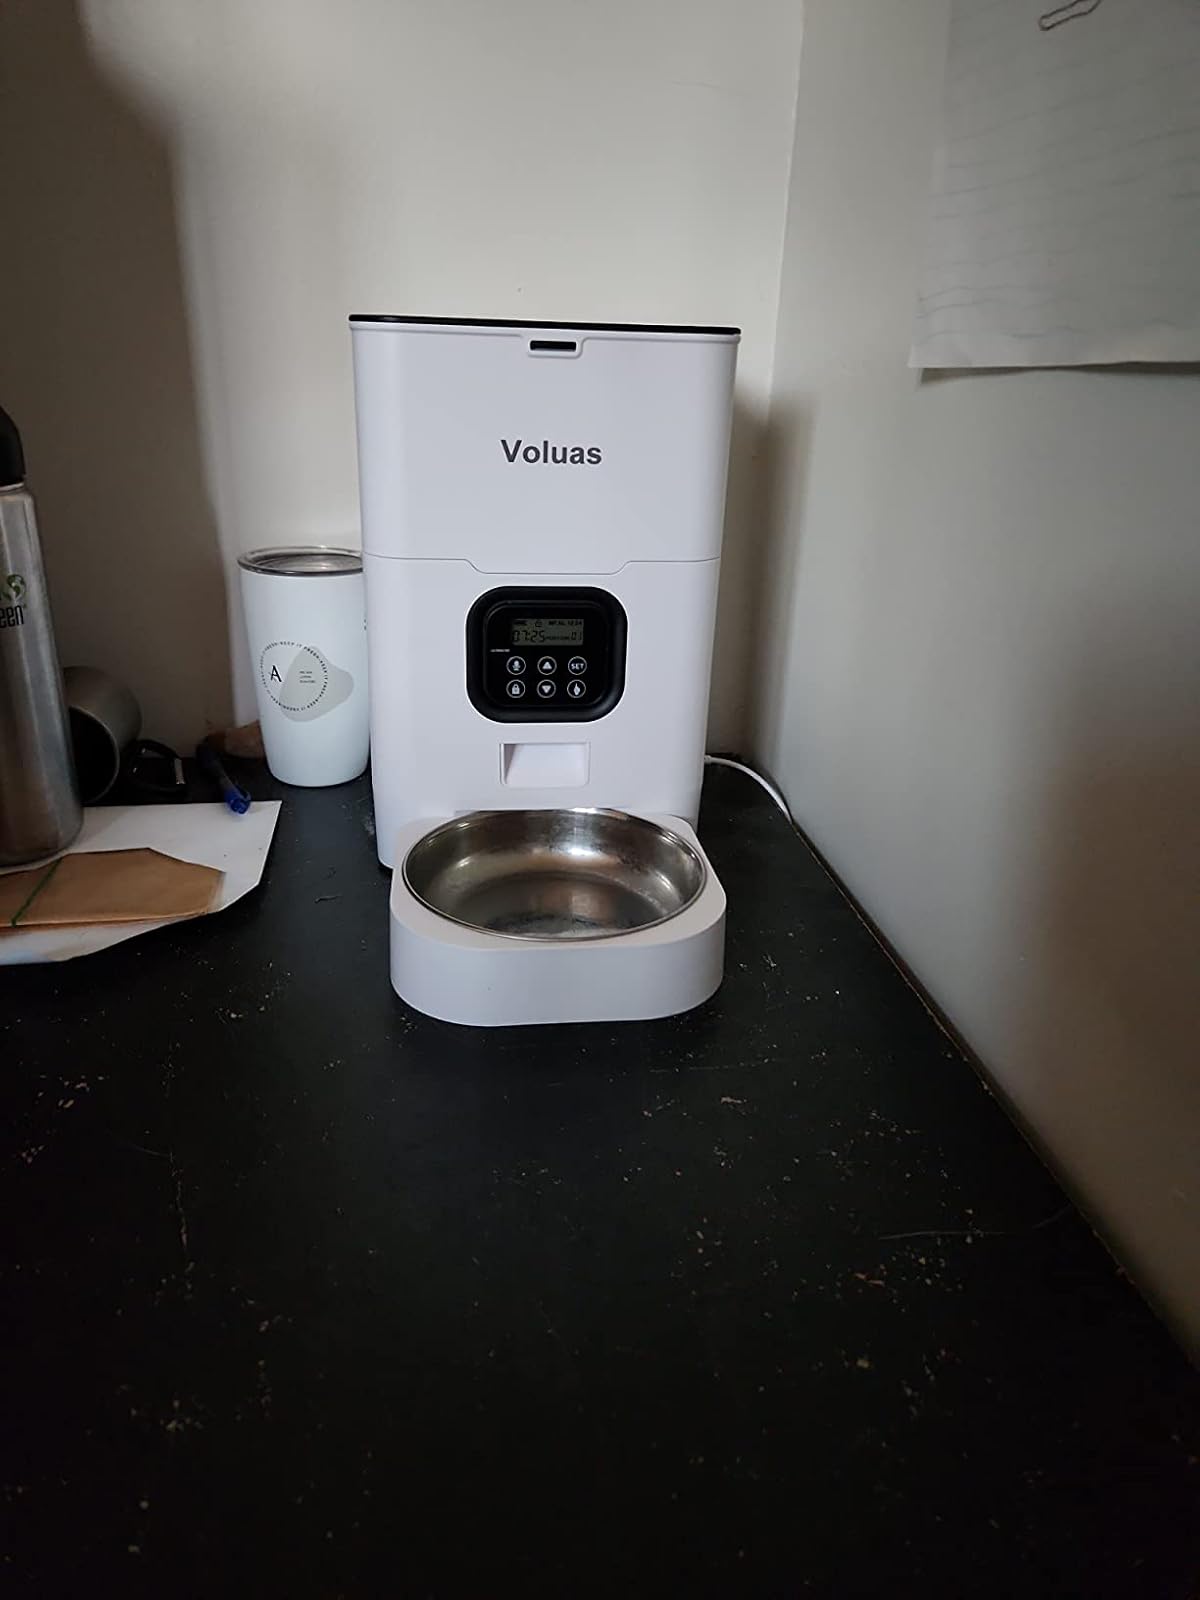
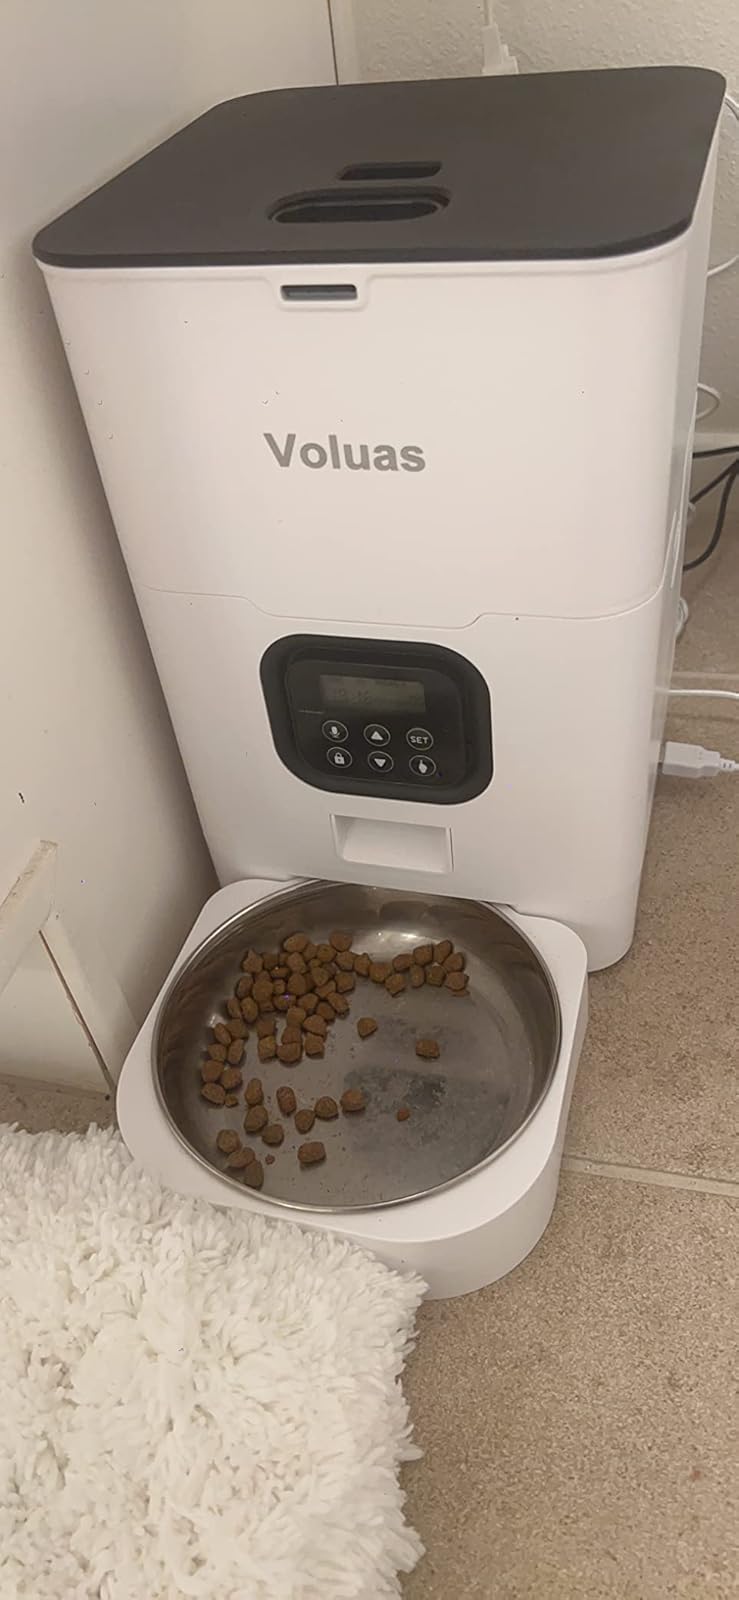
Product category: items_feeder
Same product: yes